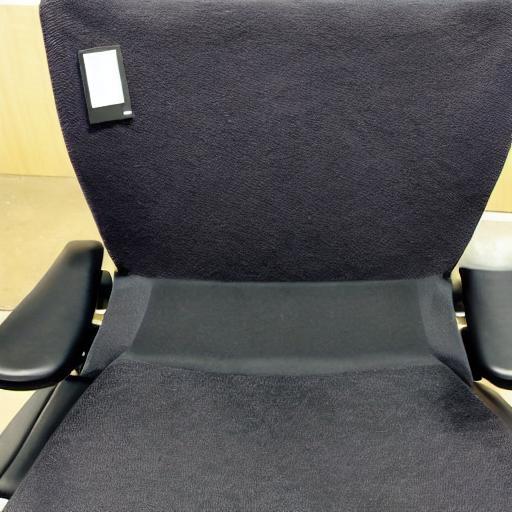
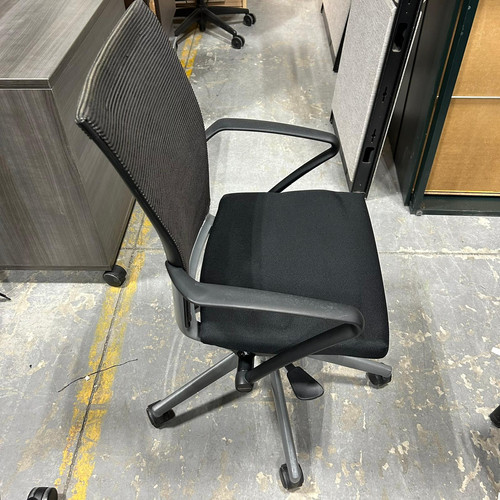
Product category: items_chair
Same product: no